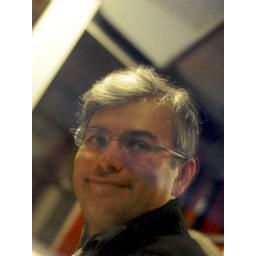
121/365-sp: reflection in the train window